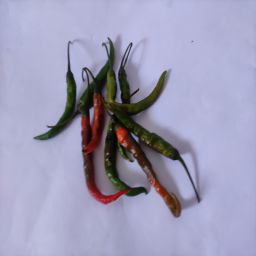
Crop: Chile Pepper
Quality: Old